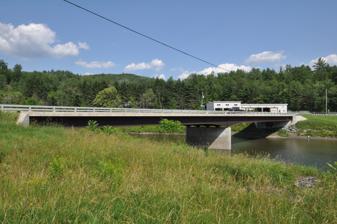
Building: Middlesex–Winooski River Bridge
Country: United States of America
Year built: 1928
United States historic place Middlesex–Winooski River Bridge U.S. National Register of Historic Places Show map of Vermont Show map of the United States Location US 2 over the Winooski River , Middlesex, Vermont Coordinates 44°18′22″N 72°41′48″W / 44.30611°N 72.69667°W / 44.30611; -72.69667 Area less than one acre Built 1928 ( 1928 ) Built by American Bridge Company Architectural style Pratt through truss bridge MPS Metal Truss, Masonry, and Concrete Bridges in Vermont MPS NRHP reference No. 91001610 Added to NRHP November 14, 1991 The Middlesex–Winooski River Bridge is a steel girder bridge carrying U.S. Route 2 (US 2) across the Winooski River in a rural area on the town line between Moretown and Middlesex, Vermont . The two-span bridge was built in 2010, replacing a 1928 three-span Pratt through truss, which was listed on the National Register of Historic Places in 1991. Setting The Middlesex–Winooski River Bridge is located northwest of the village center of Middlesex, in the Winooski River floodplain. The river flows north at the crossing, ultimately heading northwesterly to Burlington and Lake Champlain . The bridge is set at an angle on concrete abutments and pier, with an orientation from southeast to northwest. The bridge was built in 2010. Historic bridge The historic bridge was set in a similar orientation to the modern bridge. It had two long spans, each 120 feet (37 m), carried by Pratt through trusses, and short 57-foot (17 m) girder span at the north end. The bridge trusses were fabricated by the American Bridge Company and the bridge was completed in 1928. In 1927, this part of the Winooski River watershed was subjected some of the state's most devastating flooding. US 2 was at that time the principal road artery between Burlington and Montpelier , and many bridges (both highway and railroad) were either swept away or suffered significant damage, resulting in the isolation of Middlesex village. The 1928 bridge was built as part of the state's crash program to build more than 1,200 bridges. See also Transport portal Engineering portal National Register of Historic Places portal List of bridges on the National Register of Historic Places in Vermont National Register of Historic Places listings in Washington County, Vermont References